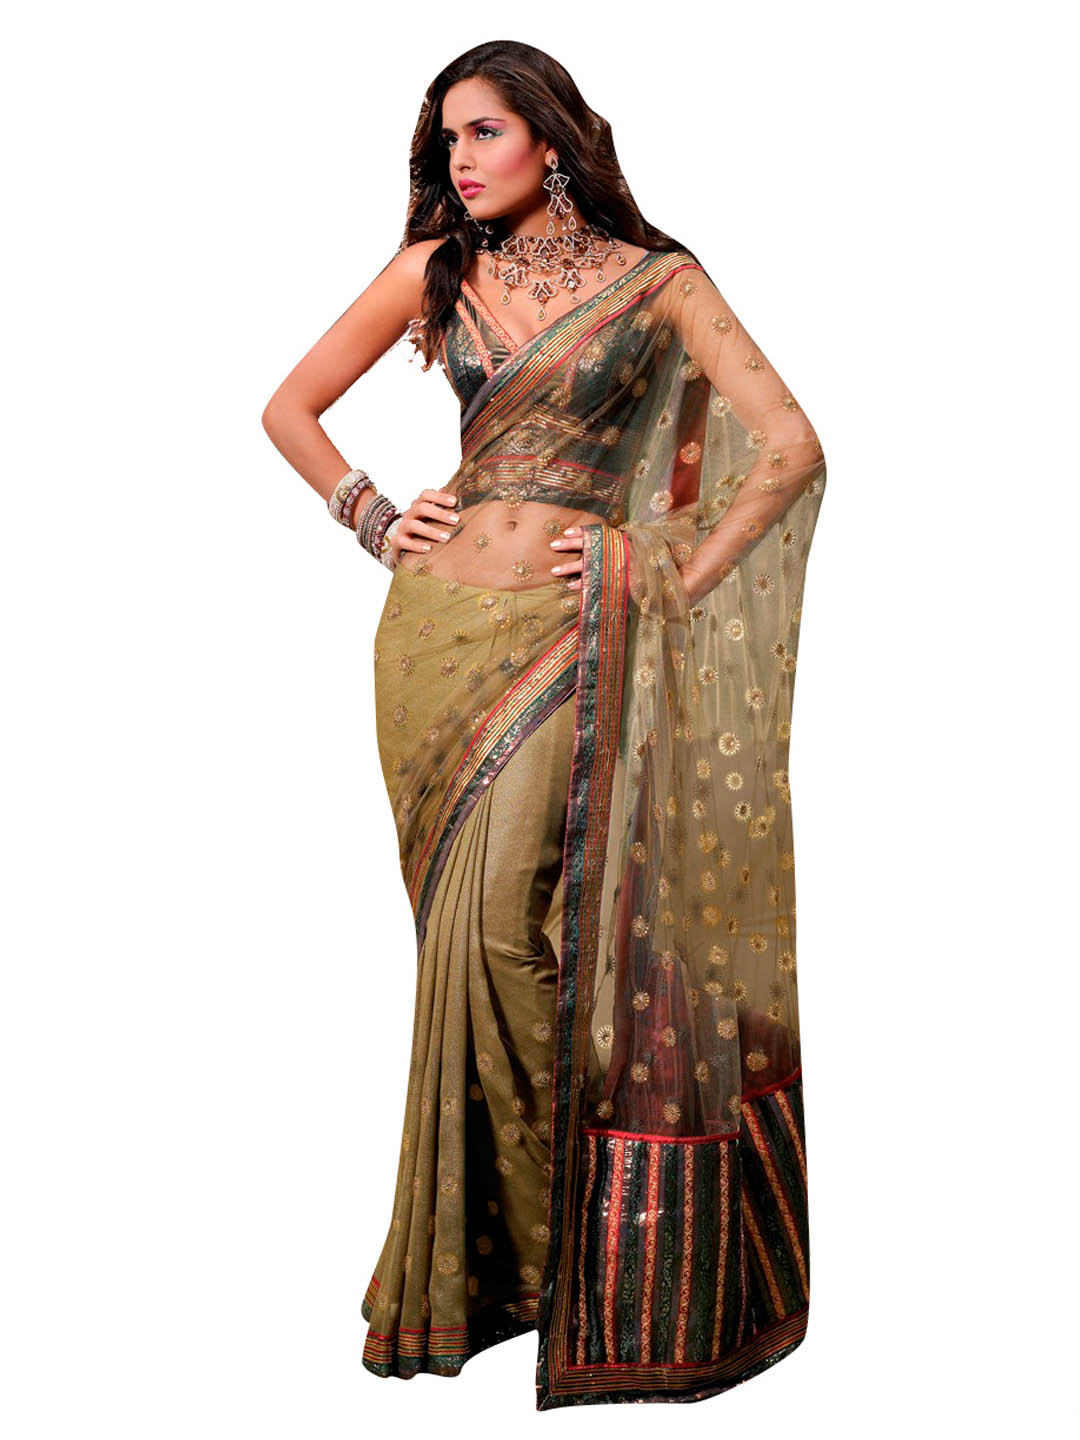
FNF Beige Sari
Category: Apparel / Saree / Sarees
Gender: Women
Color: Beige
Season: Fall 2012
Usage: Ethnic